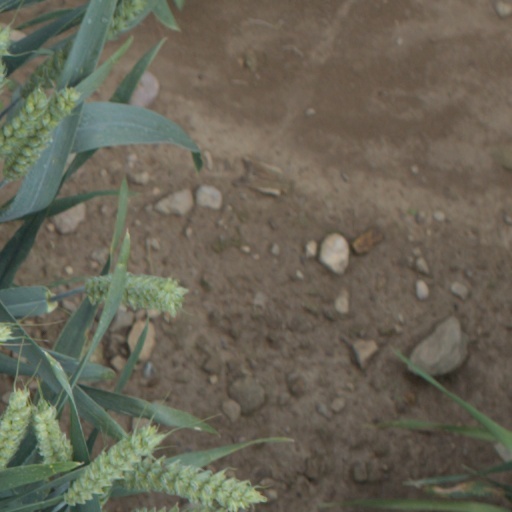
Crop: wheat